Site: brandenburg
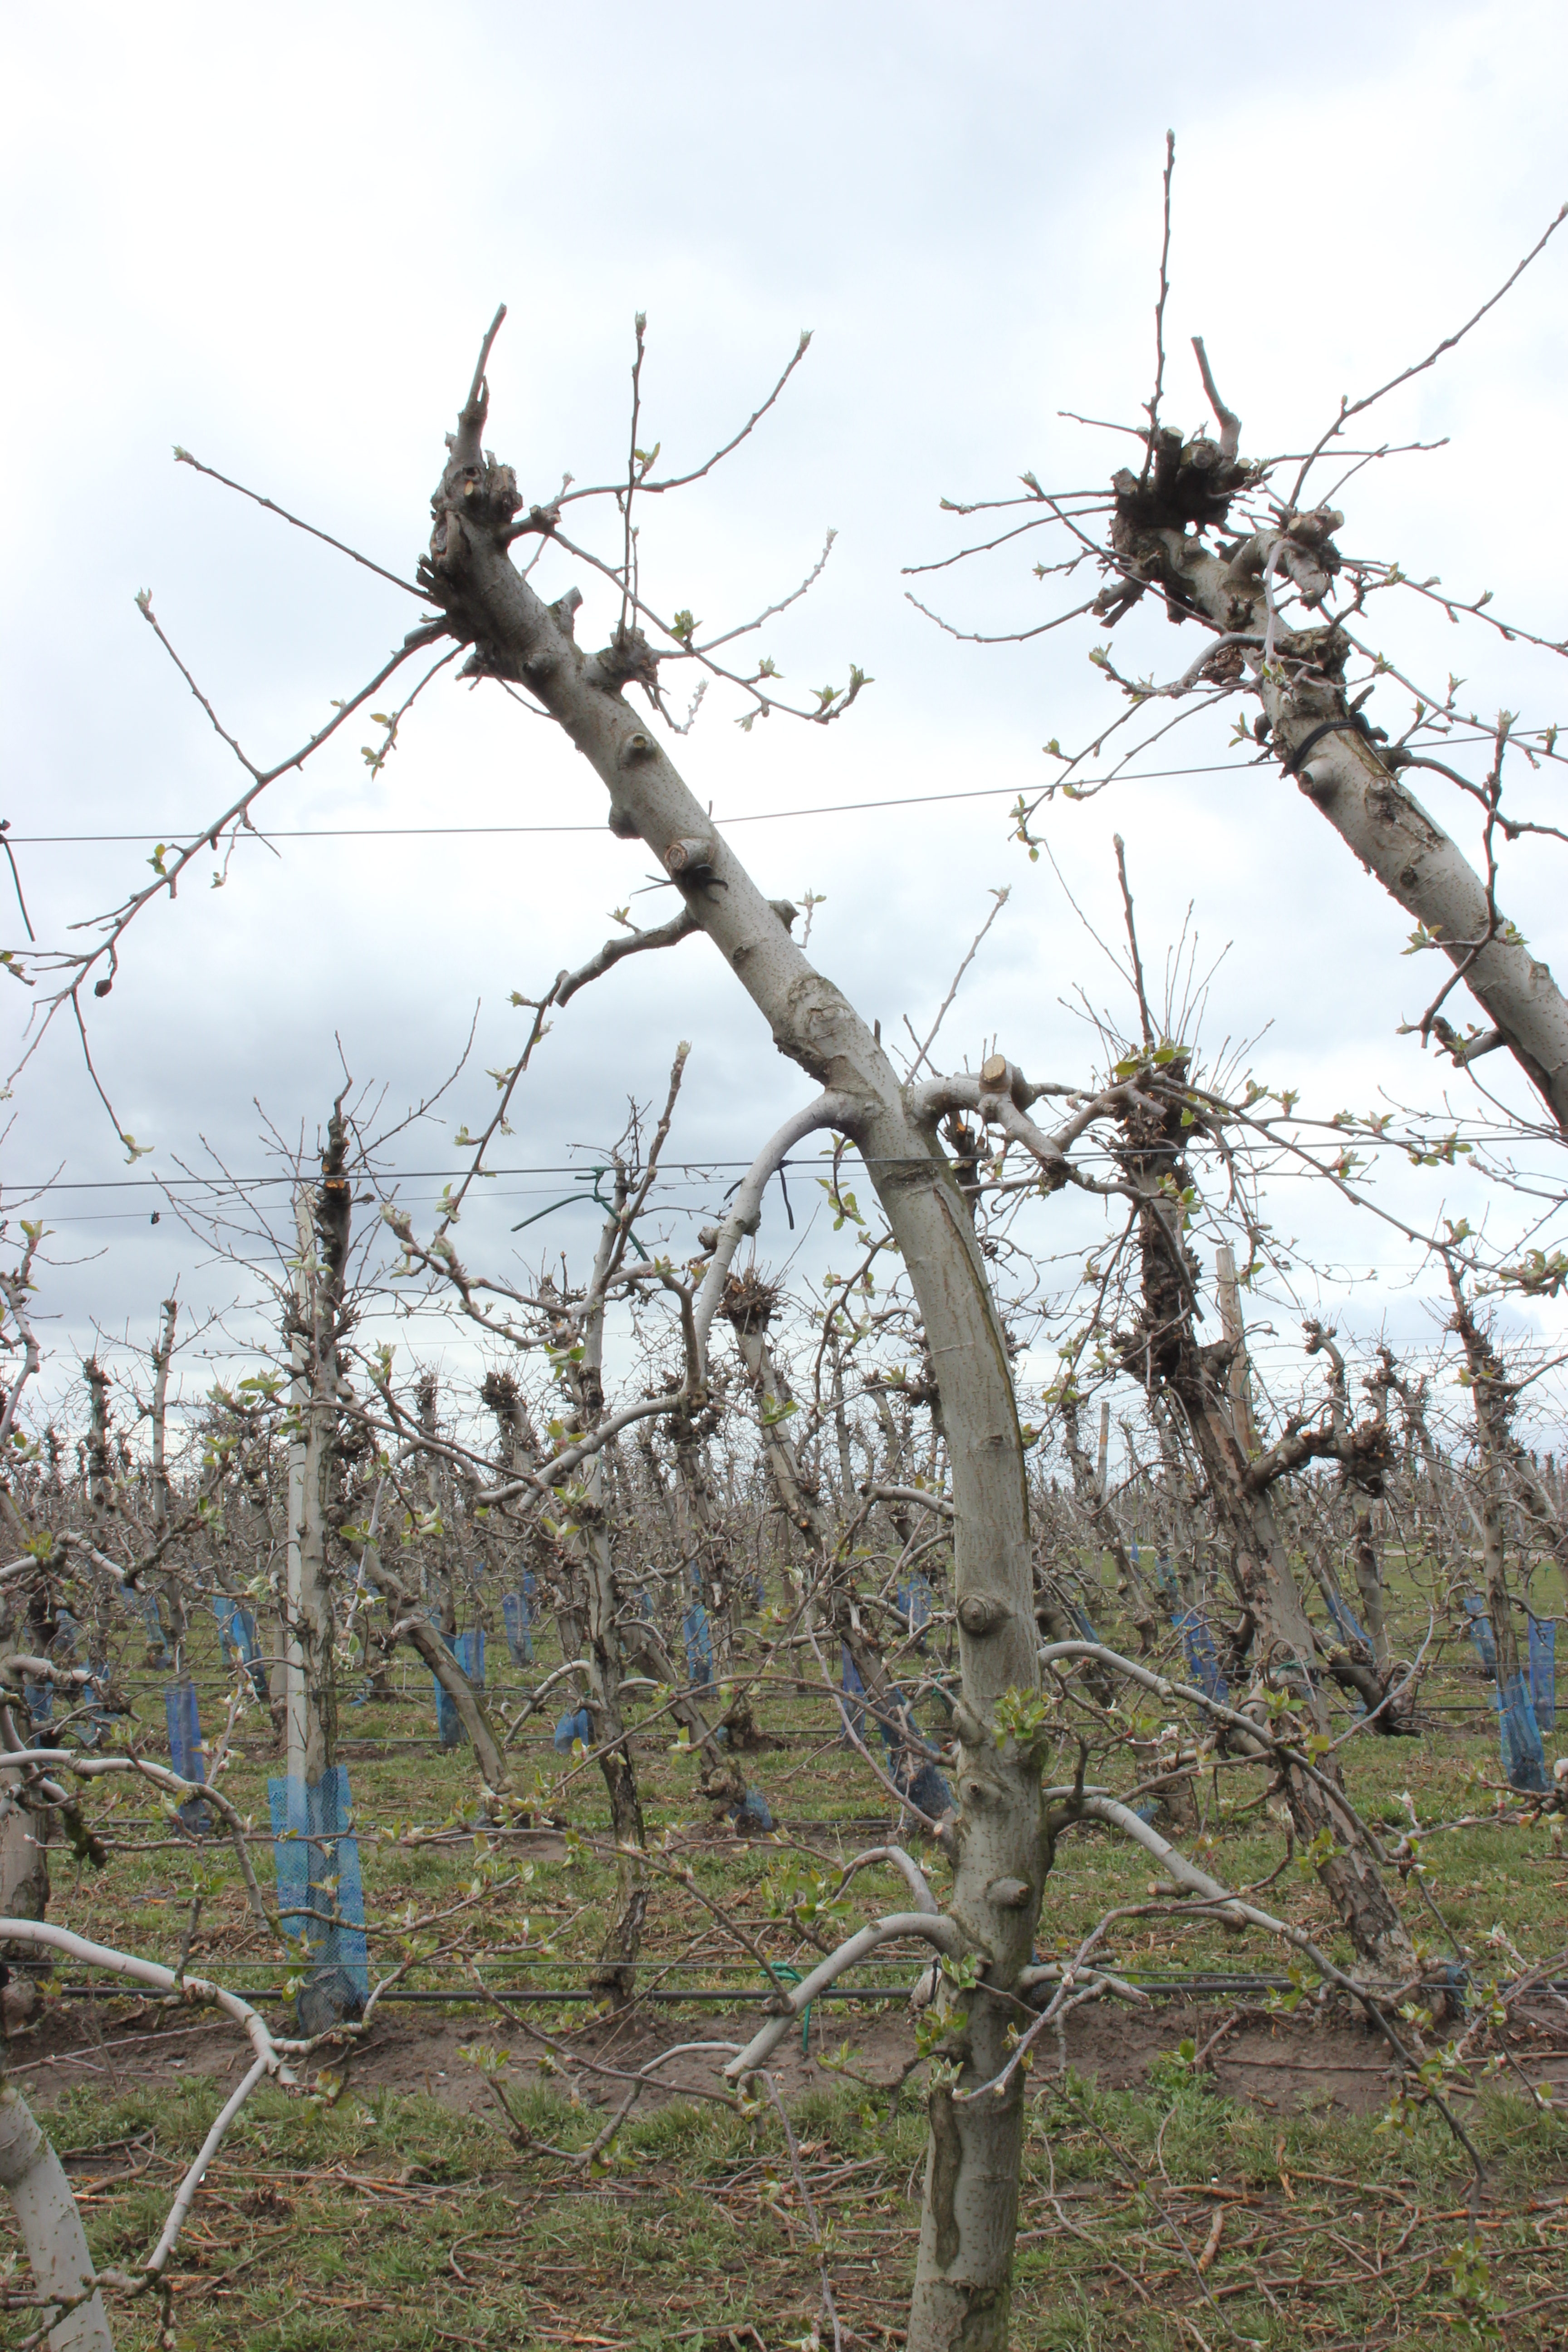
Growth stage (BBCH 55): Inflorescence emergence